History of Rajasthan

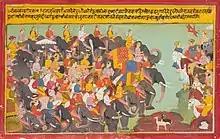
A scene of Kurukshetra War

Kalibangān is a town located in Tehsil Pilibangān in Hanumangarh district. It is also identified as being established in the triangle of land at the confluence of Drishadvati and Sarasvati River. The prehistoric and Pre-Mauryan character of Indus Valley civilization was first identified by Luigi Tessitori at this site. Kalibangan's excavation report was published in its entirety in 2003 by the Archaeological Survey of India, 34 years after the completion of excavations.